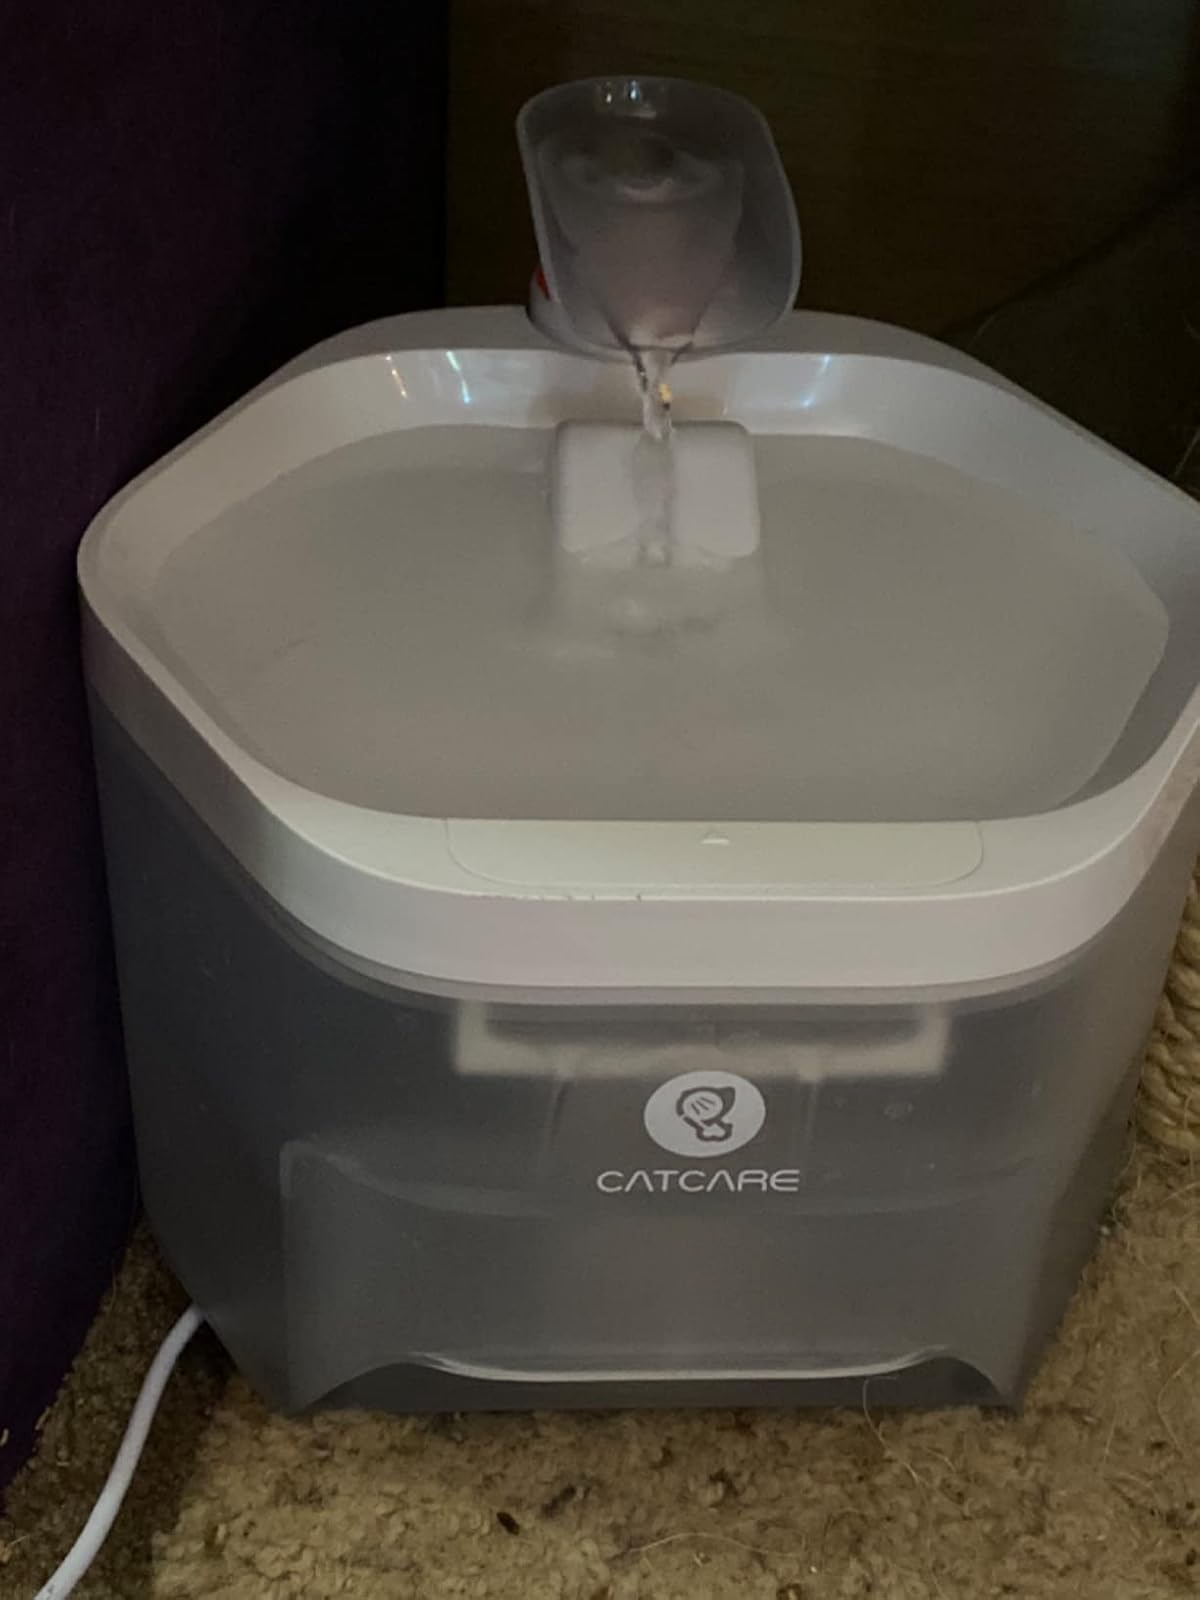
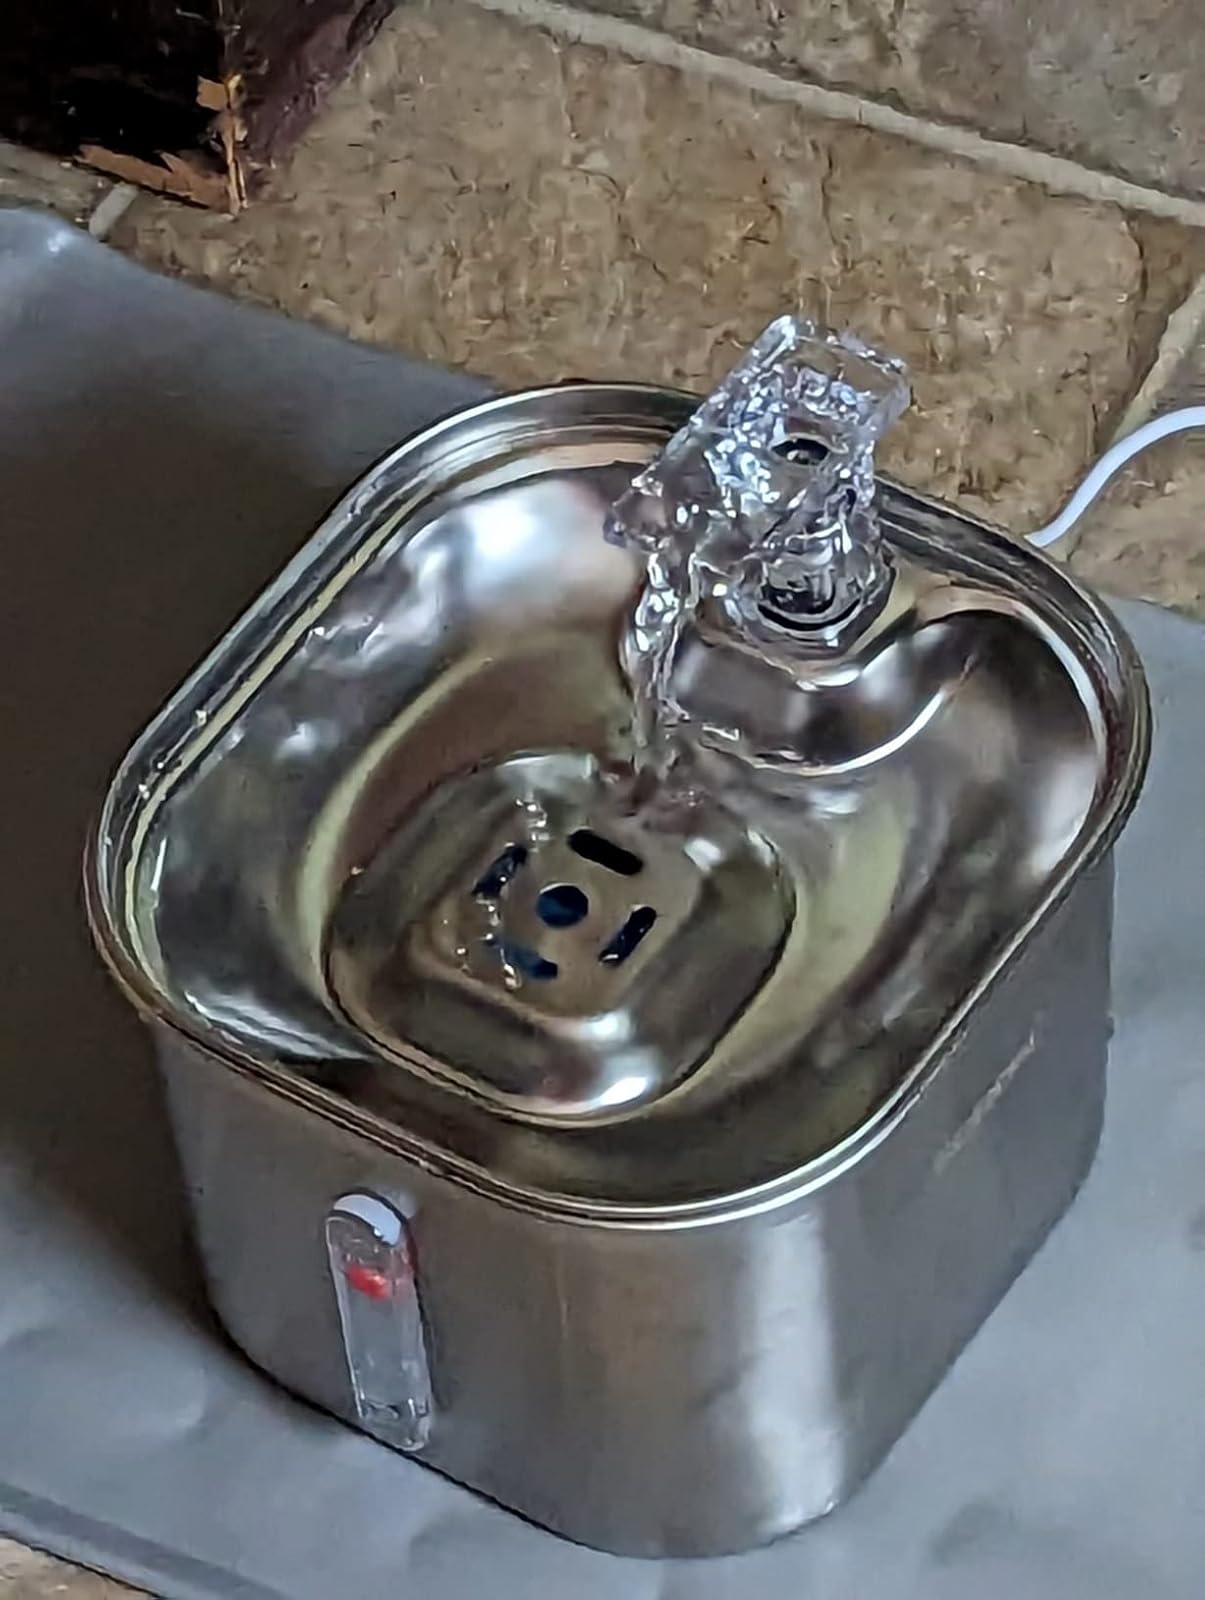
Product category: items_bowl
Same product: no